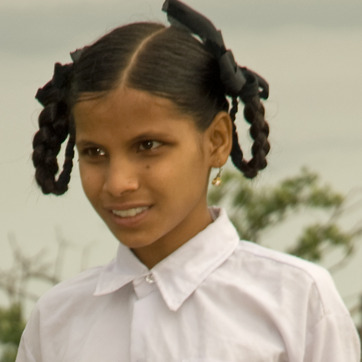
Material: skin